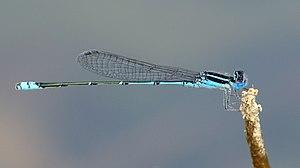
Les Coenagrionidae forment la famille la plus nombreuse appartenant aux zygoptères dans l'ordre des odonates. Cette famille comprend plus de 1 180 espèces. Les demoiselles de cette famille sont généralement de petite taille et on y retrouve les plus petits spécimens existants. Comme tous les odonates, ces insectes sont carnivores et se nourrissent de divers invertébrés.